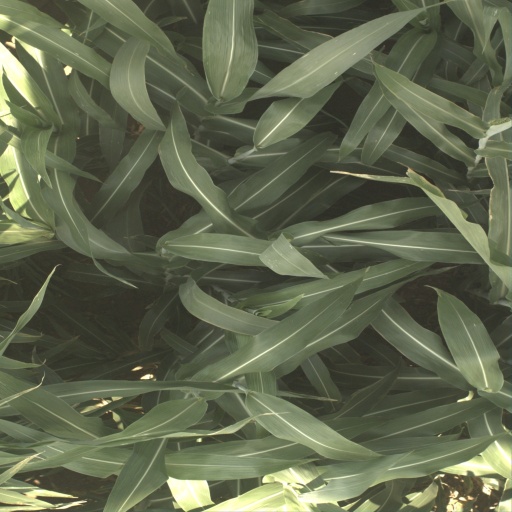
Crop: sorghum